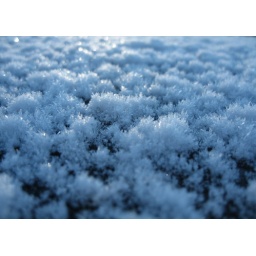
Ice Crystals on the roof of my car in the morning